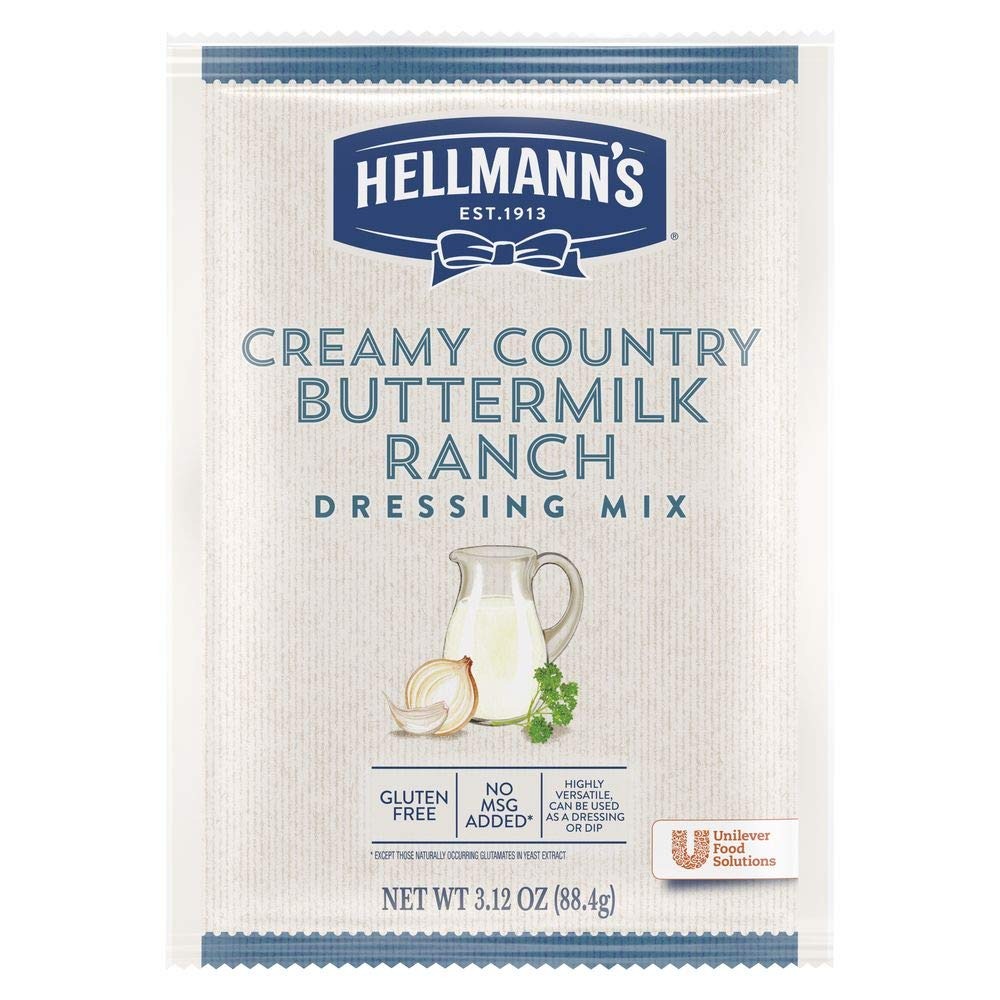
Item Name: Hellmann's Creamy Country Buttermilk Ranch Salad Dressing Dry Mix Pouch Gluten Free, No added MSG, 3.12 Ounce (Pack of 18)
Bullet Point 1: Buttermilk ranch dry mix makes it easy to create a fresh and tasty dressing
Bullet Point 2: Dry mix saves space in kitchens and can easily be made into large batches
Bullet Point 3: Simply mix with buttermilk and Hellmann’s mayonnaise to prepare
Bullet Point 4: Versatile homestyle dressing is great on salads or as a dip for veggies and wings
Bullet Point 5: Each packet makes 1 gallon of dressing
Value: 56.16
Unit: Ounce

Price: 48.62